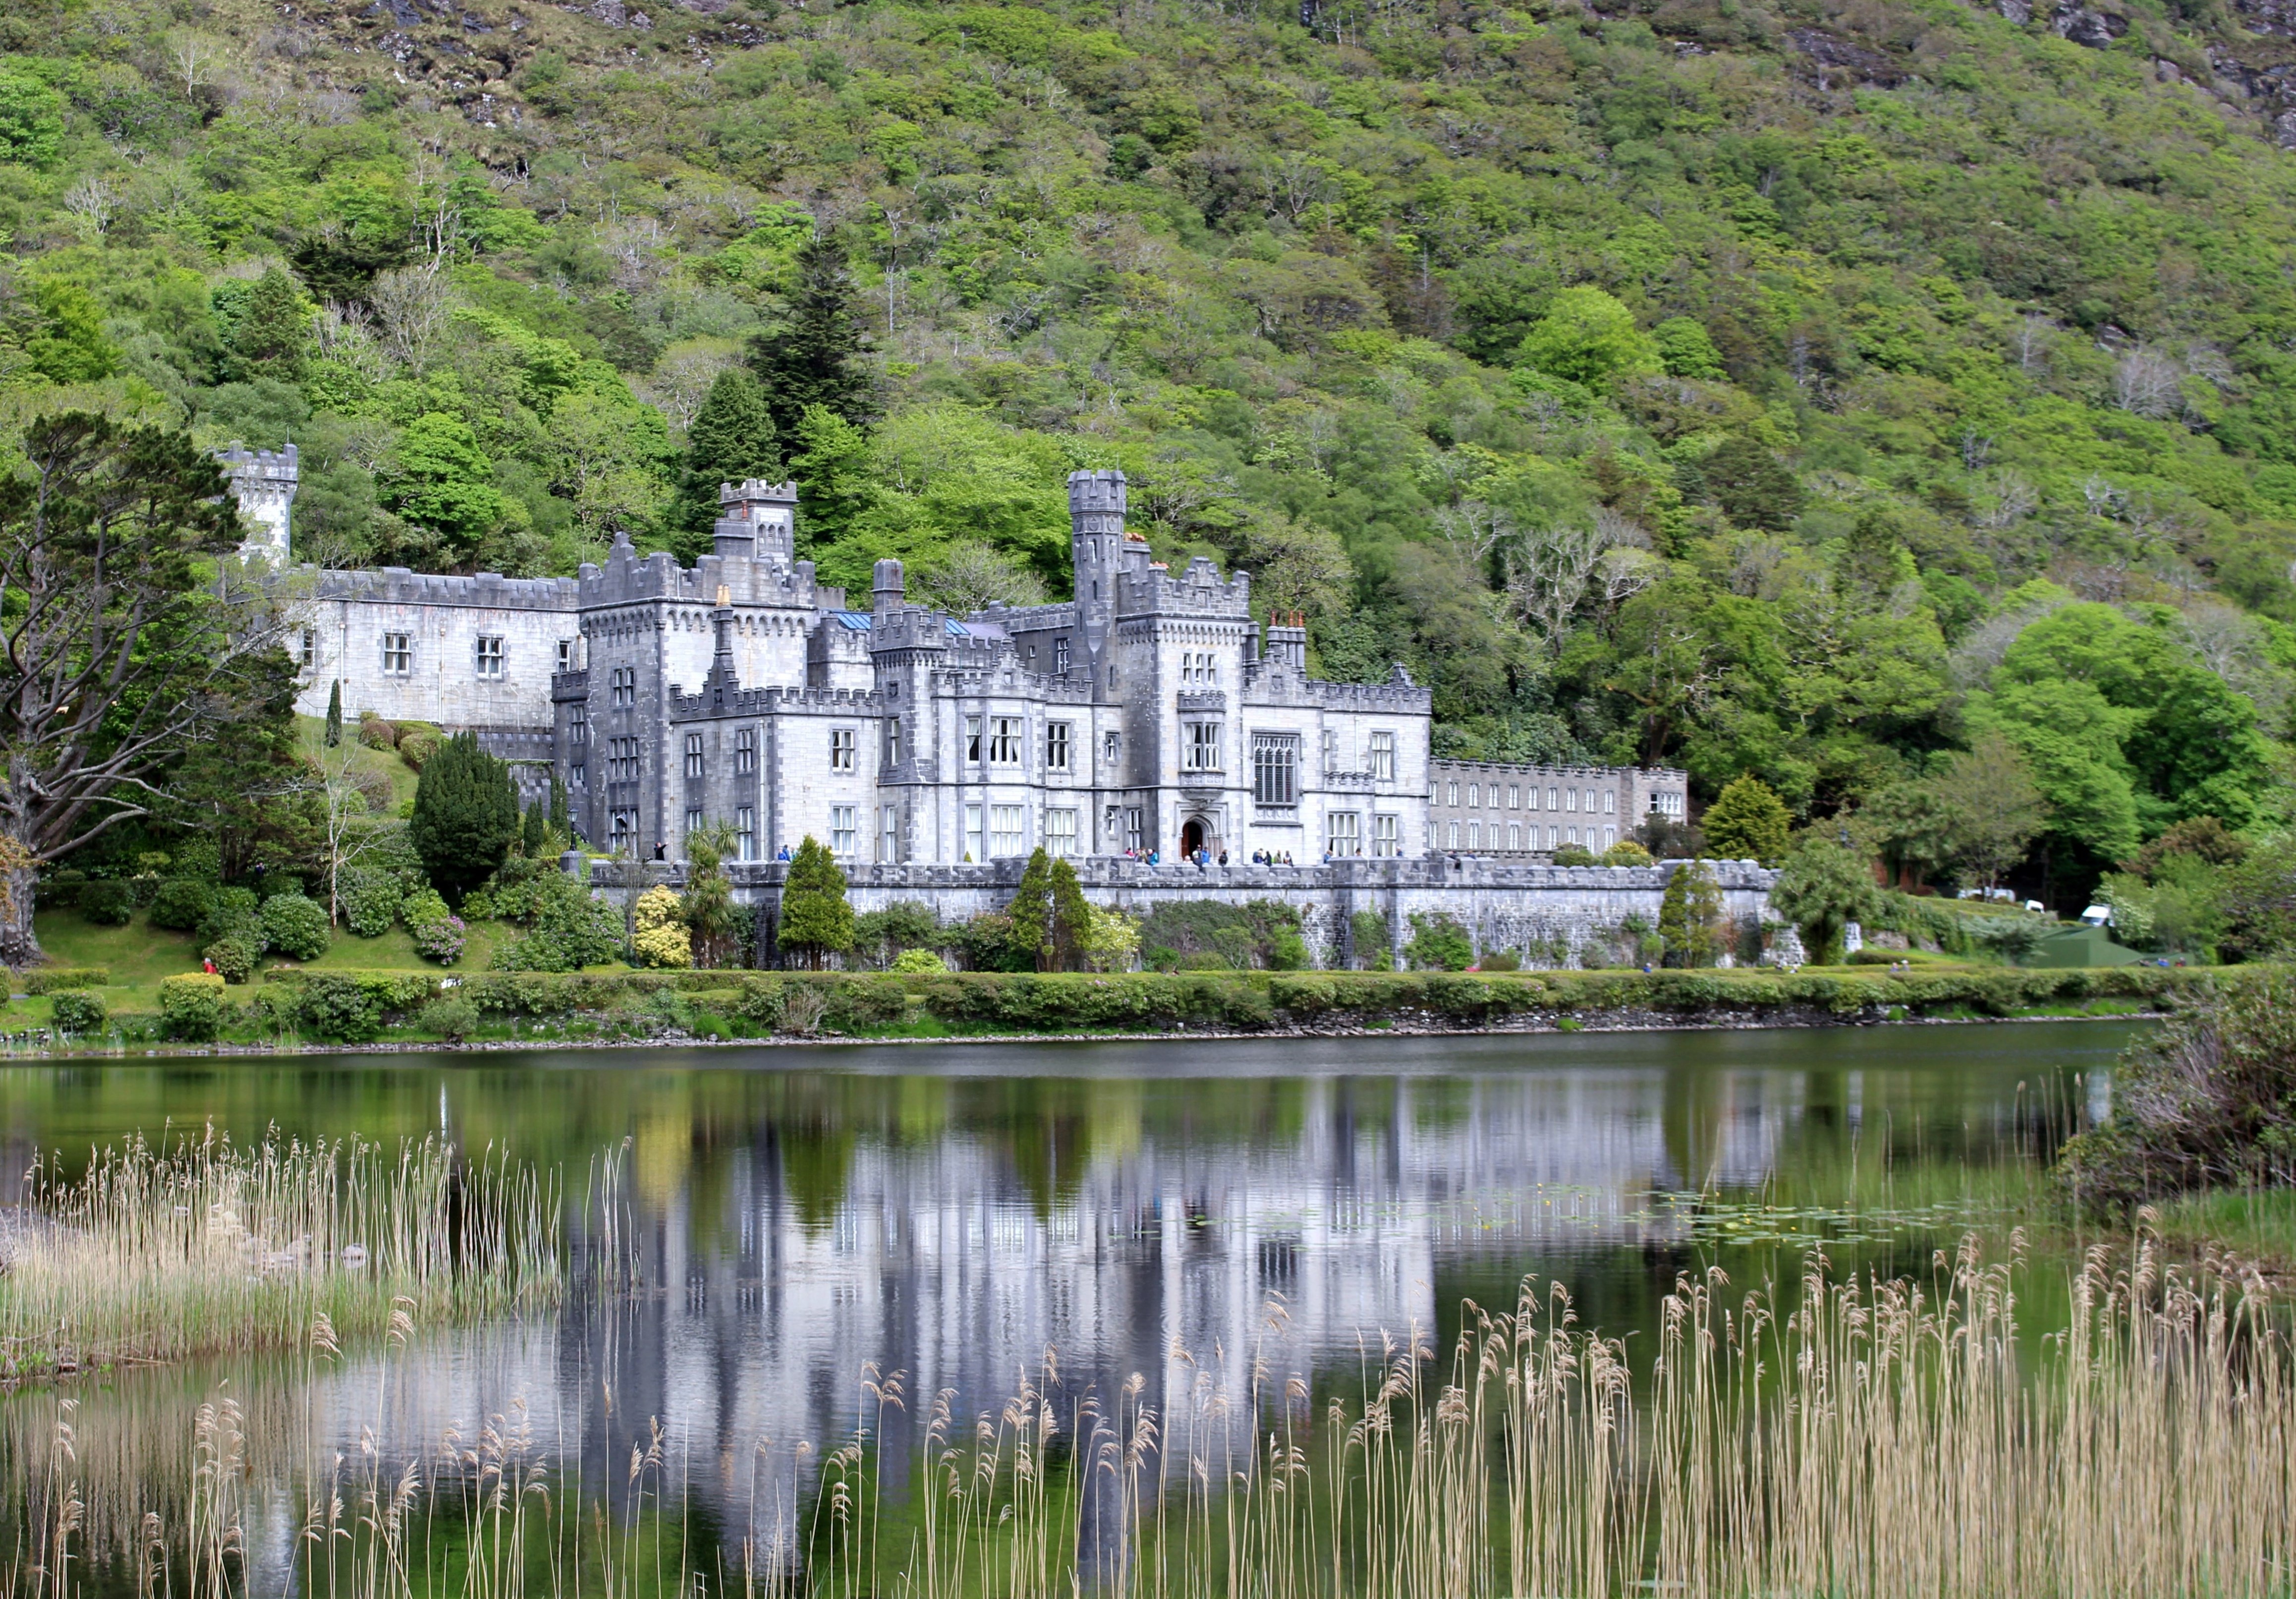
landscape, tree, water, nature, lake, chateau, river, pond, reflection, castle, reservoir, national park, monastery, estate, natural water